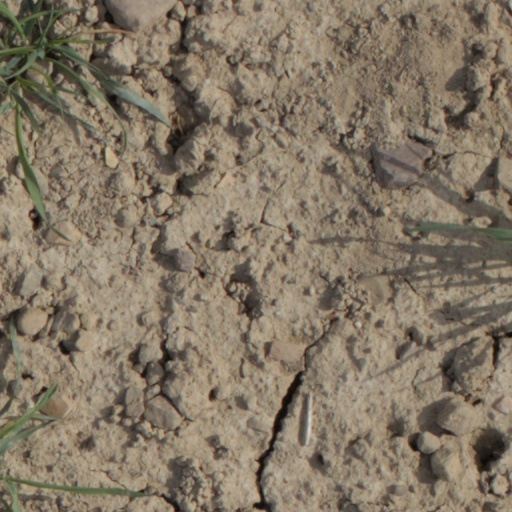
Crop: wheat